Horningsea Park

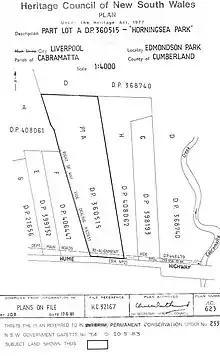
Heritage boundaries

The intact survival of Horningsea Park for so long as a large rural entity is significant testimony to its viability as a pastoral and dairying assemblage. In relation to its setting within the estate, the house retains an ability to demonstrate socially and historically significant concepts about Australian colonial and post-colonial life. The place has strong links with early exploration beyond the Cumberland Plain, as well as with the early movement of the Australian economy from an agricultural to a pastoral base. A fine early Georgian homestead, with visual evidence of its former estate and surrounded by trees some of which are from the original garden.